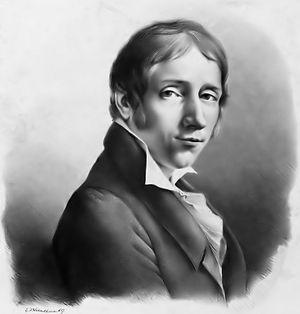
Jozef Geirnaert, né le 27 août 1791 à Eeklo, et mort le 20 mars 1859 à Gand, est un artiste peintre belge.